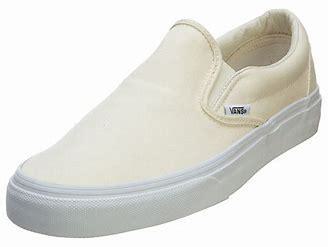
Brand: Vans
Model: Classic Slip On